Standing wave ratio

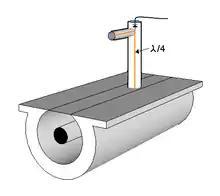
Slotted line. The probe moves along the line to measure the variable voltage. SWR is the maximum divided by the minimum voltage

Many different methods can be used to measure standing wave ratio. The most intuitive method uses a slotted line which is a section of transmission line with an open slot which allows a probe to detect the actual voltage at various points along the line.